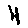
Label: 4